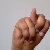
The image shows a hand gesture representing the letter 'N' in Indian Sign Language.